Florent Raimy

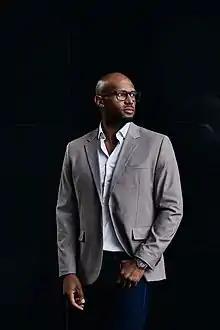
Florent Raimy

Florent Raimy (born 7 February 1986) is a French/Beninese former international professional footballer who played as a midfielder. Following a back injury, he decided to retire from football to start a career in financial services. In 2021, he co-founded an international matchmaking agency named Edwige International. Florent assists men worldwide in connecting with compatible partners.